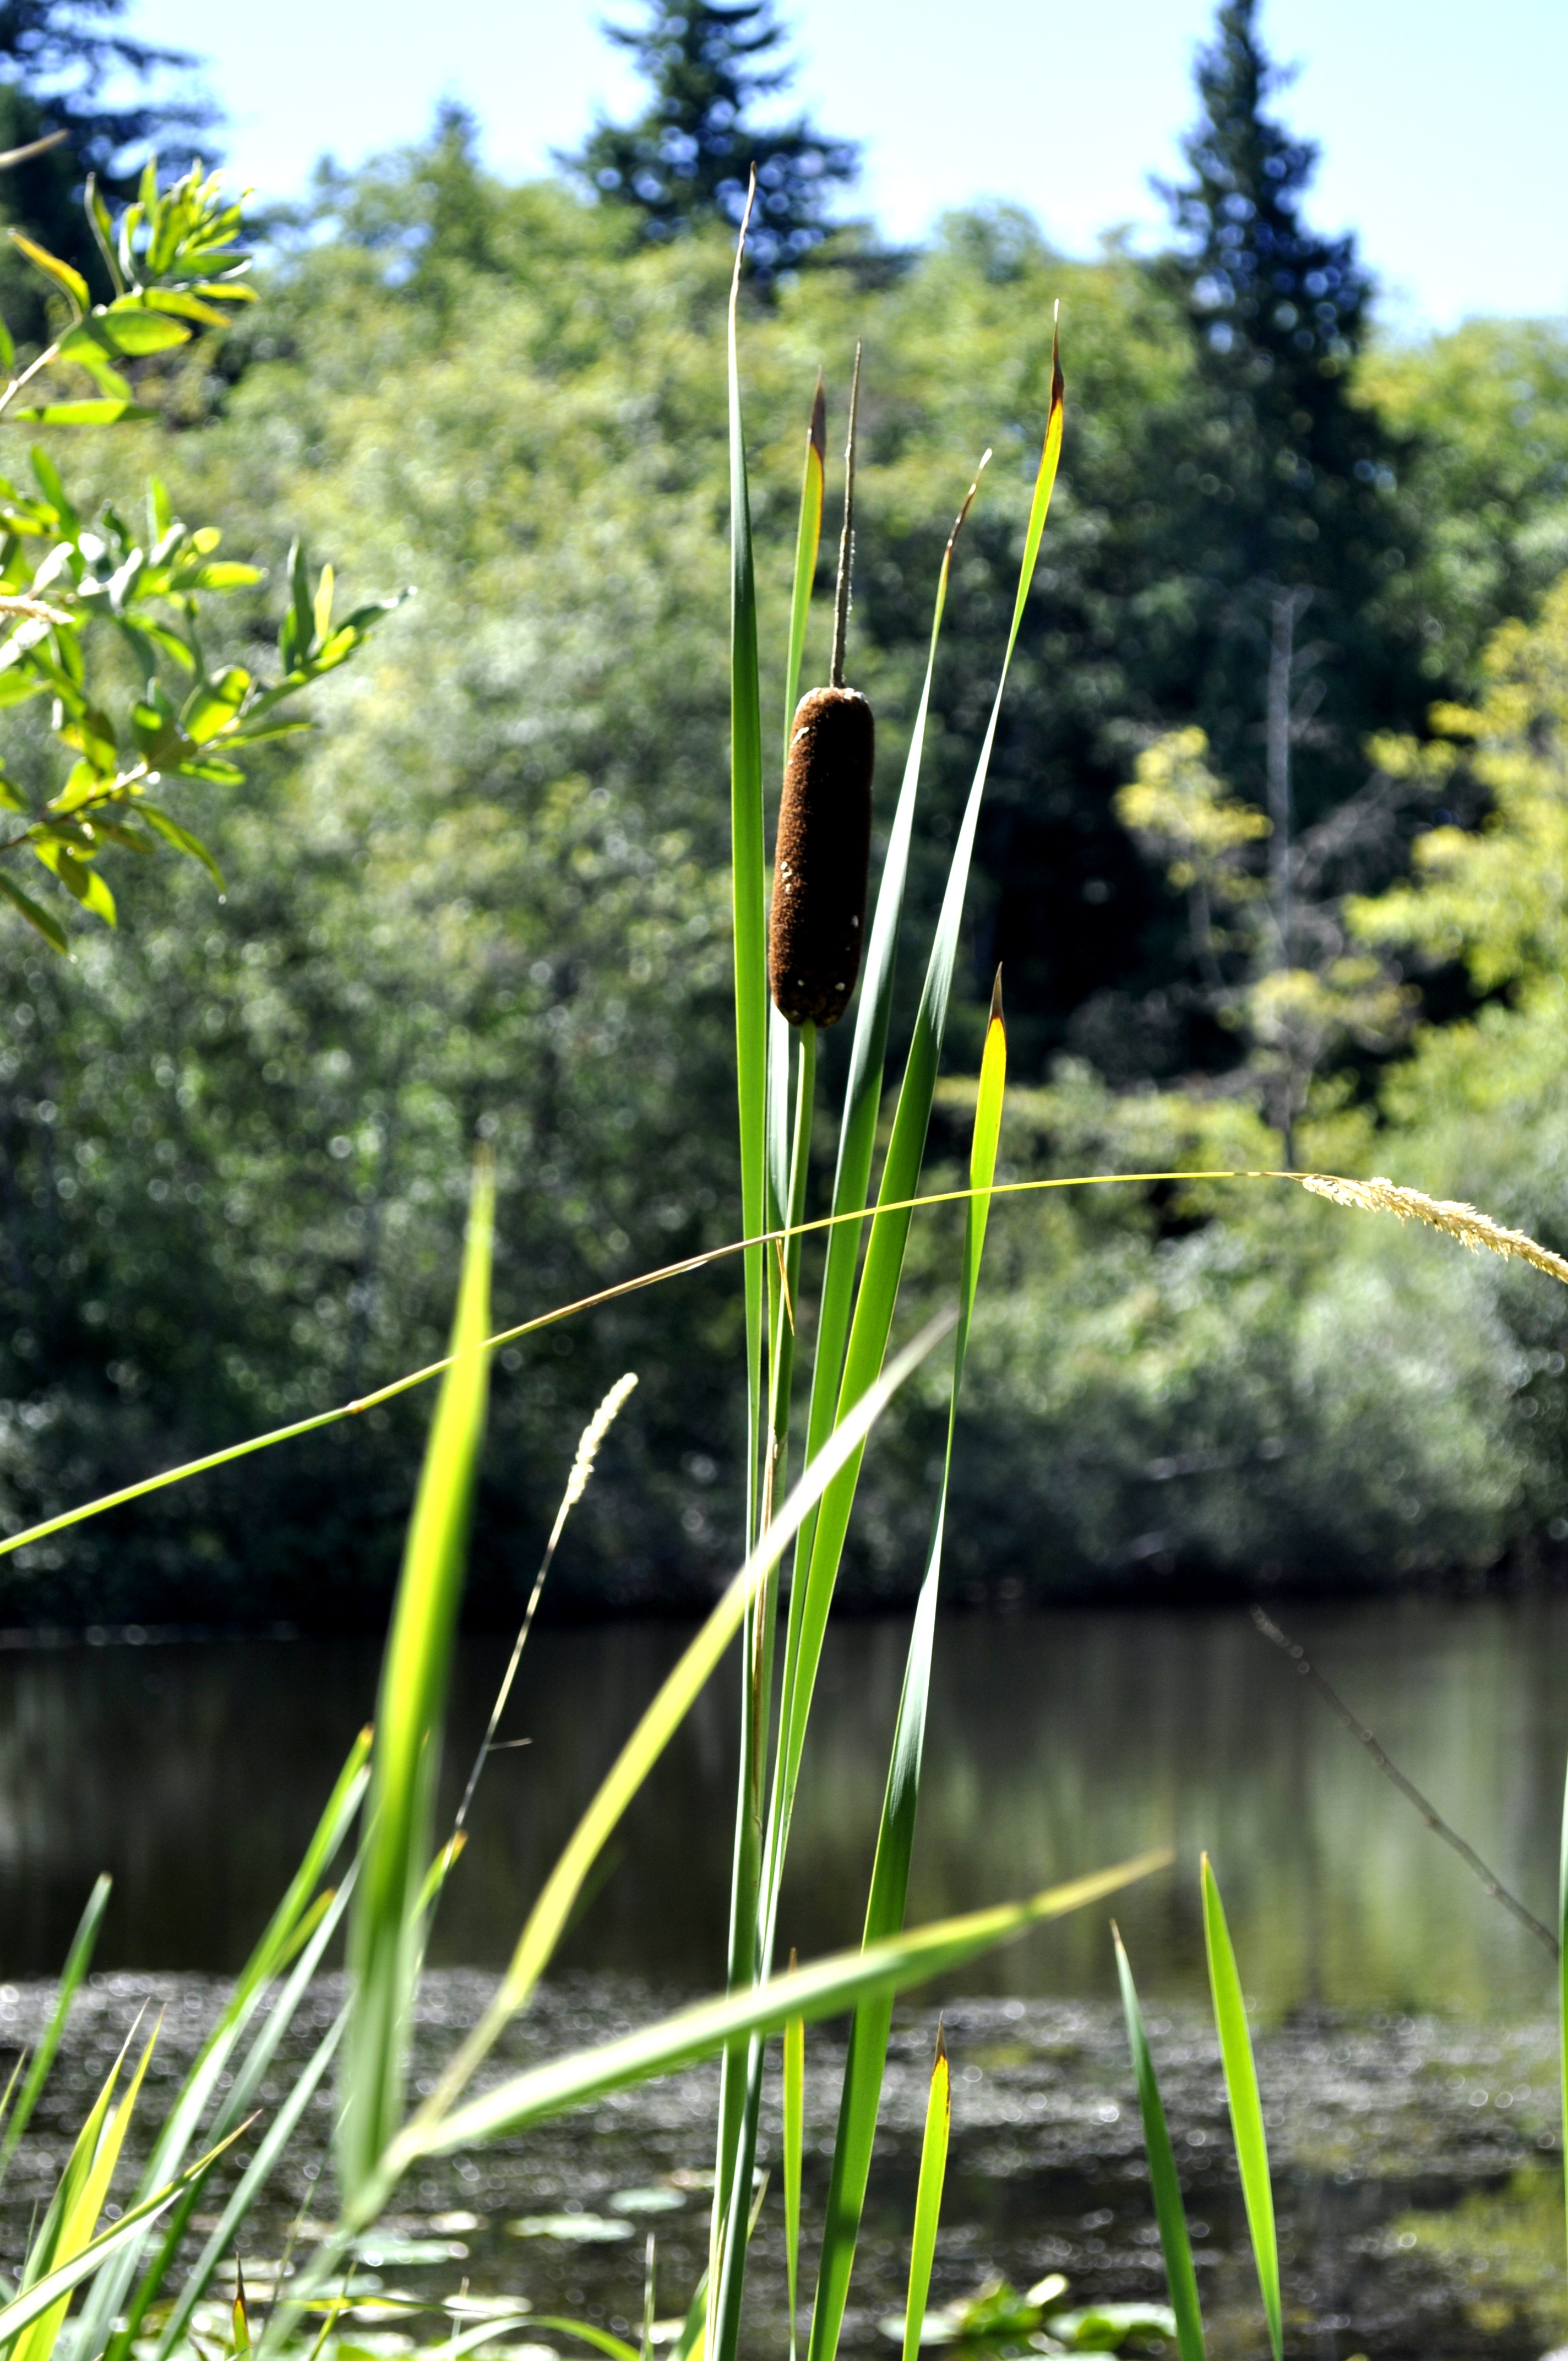
tree, water, nature, grass, outdoor, swamp, plant, leaf, flower, summer, pond, green, park, botany, garden, flora, botanical, wetland, cattail, cat tail, grass family, land plant